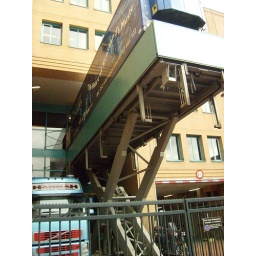
Een dag-excursie, georganiseerd door Cheops, in het (uiteindelijk niet zo) zonnige zuiden van Nederland: Eindhoven!